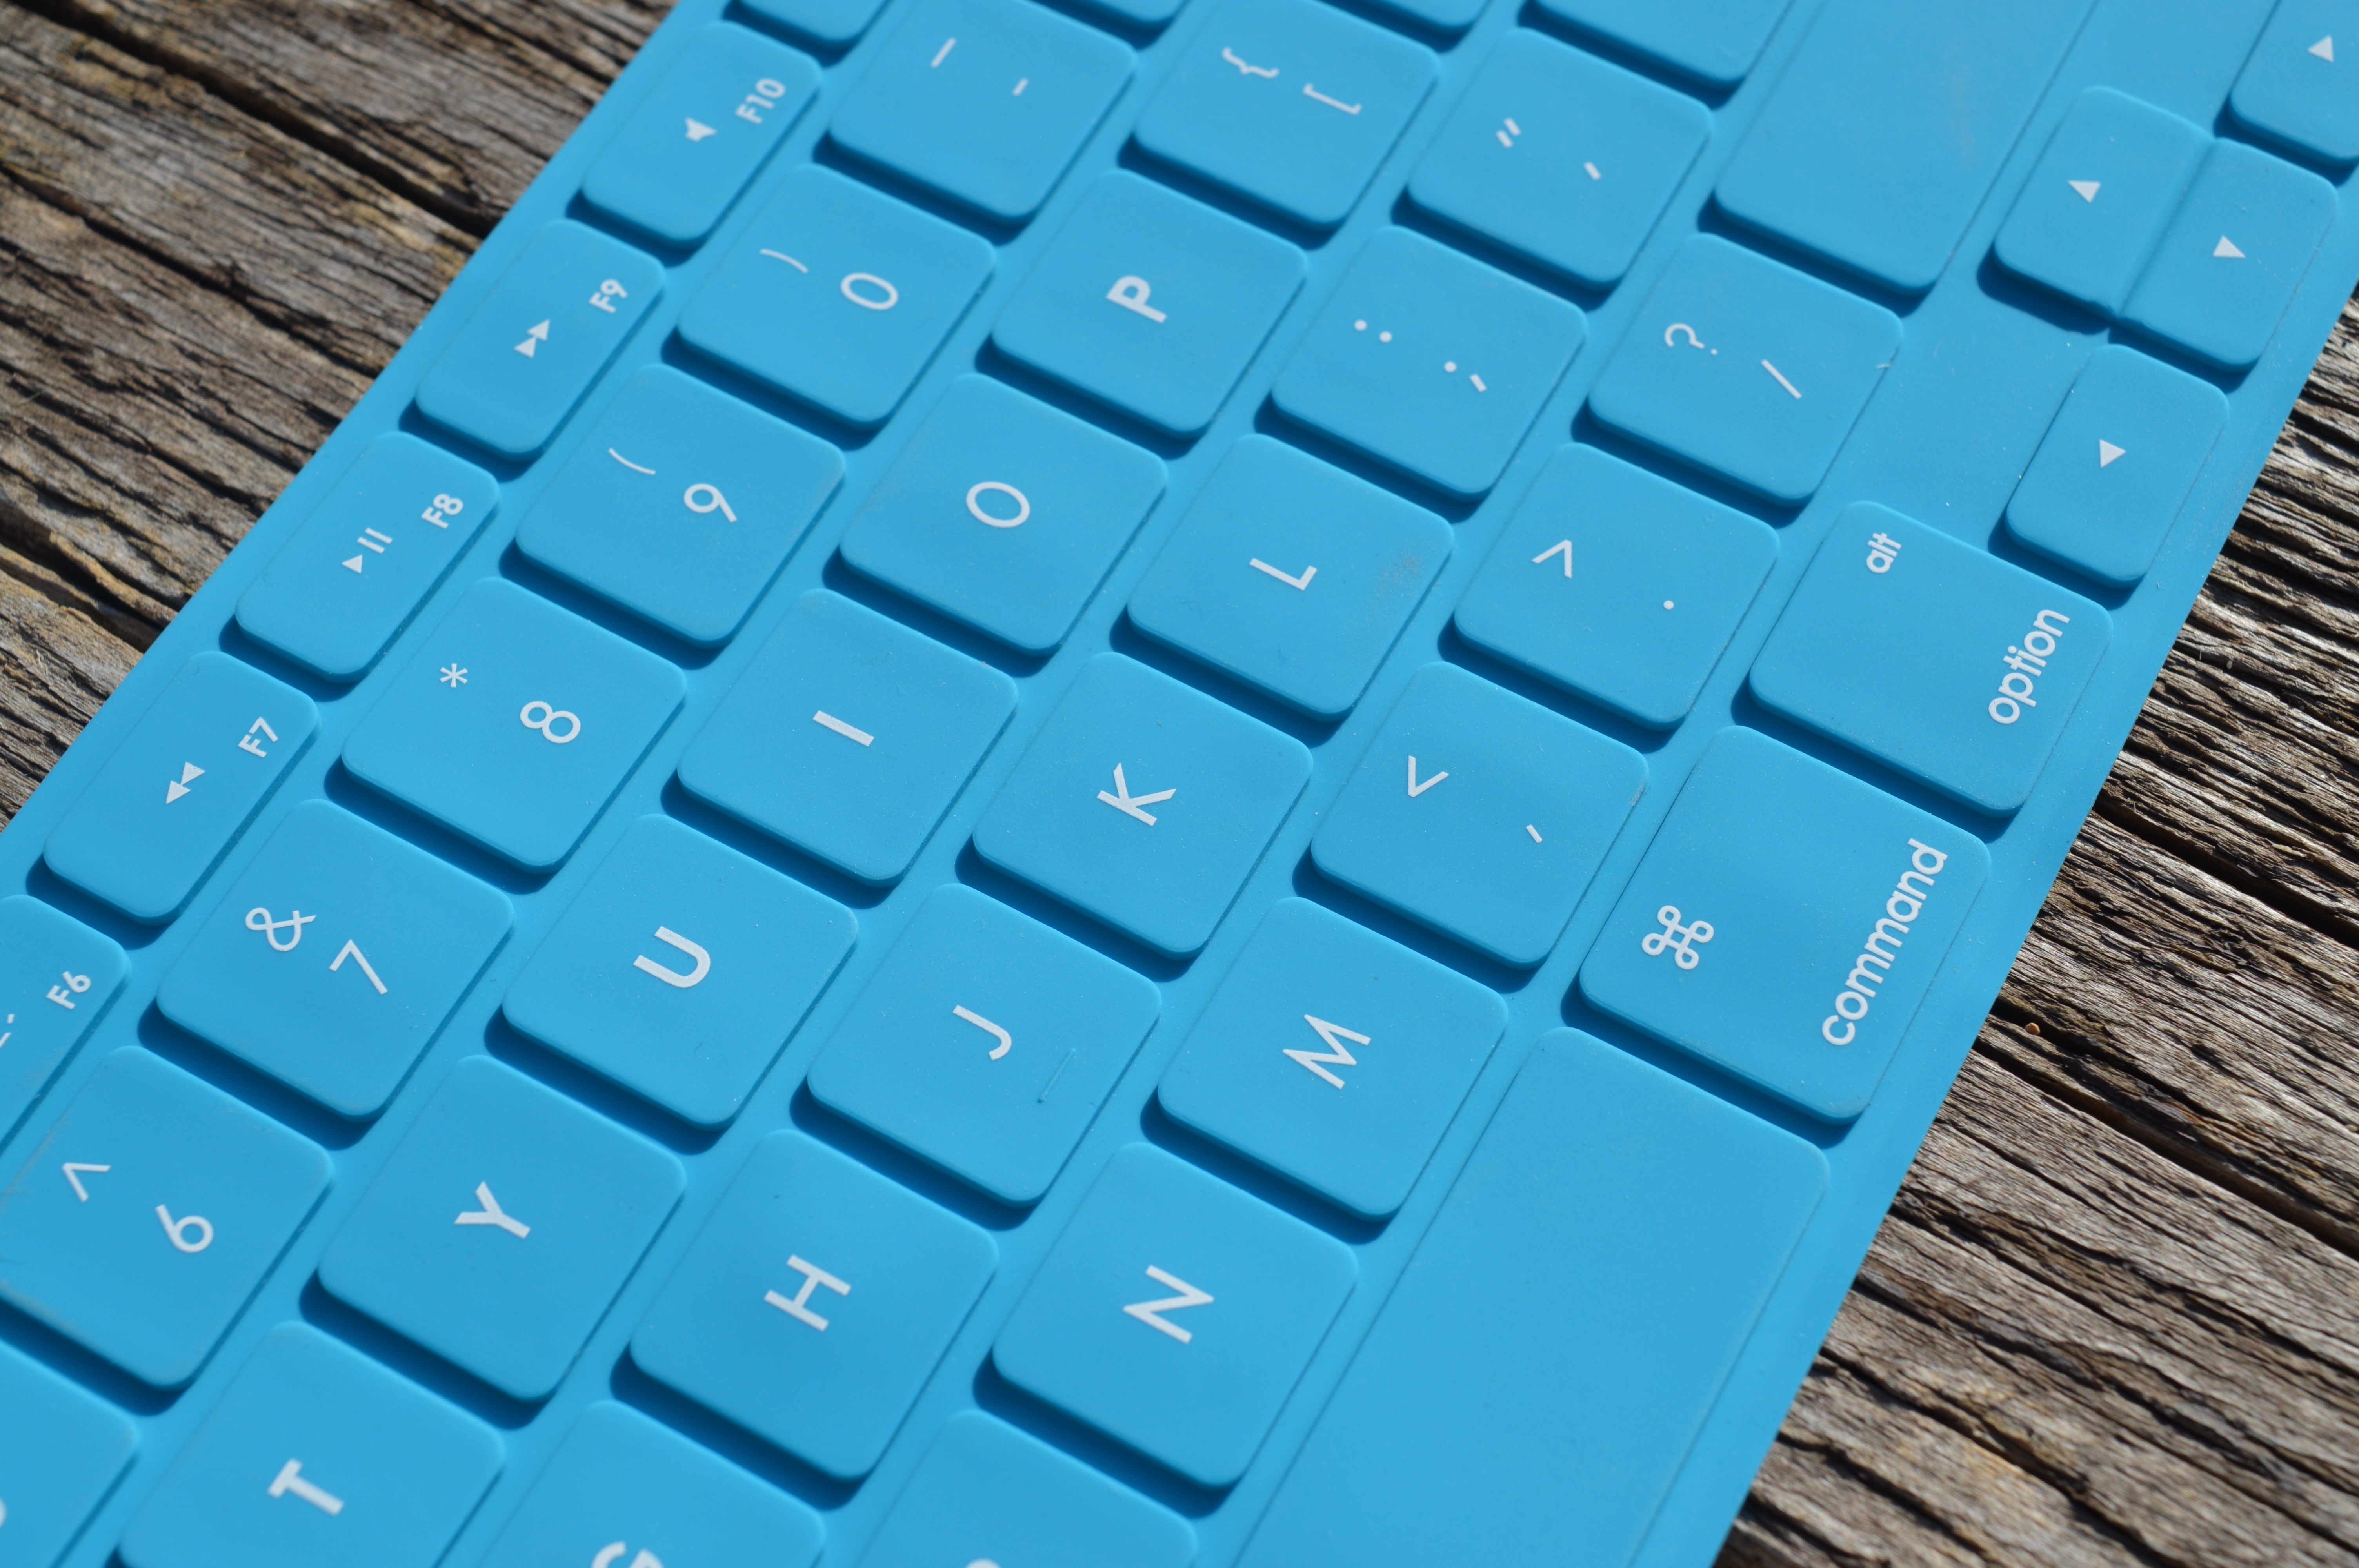
laptop, desk, computer, typing, table, keyboard, technology, number, internet, line, office, communication, blue, business, education, font, type, text, wireless, workplace, online, computer keyboard, musical keyboard, laptop replacement keyboard